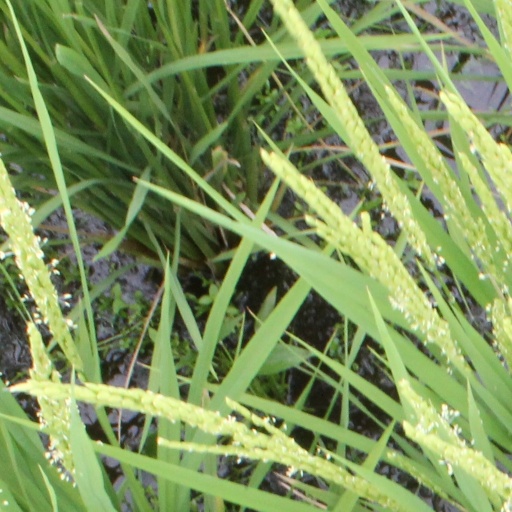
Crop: rice